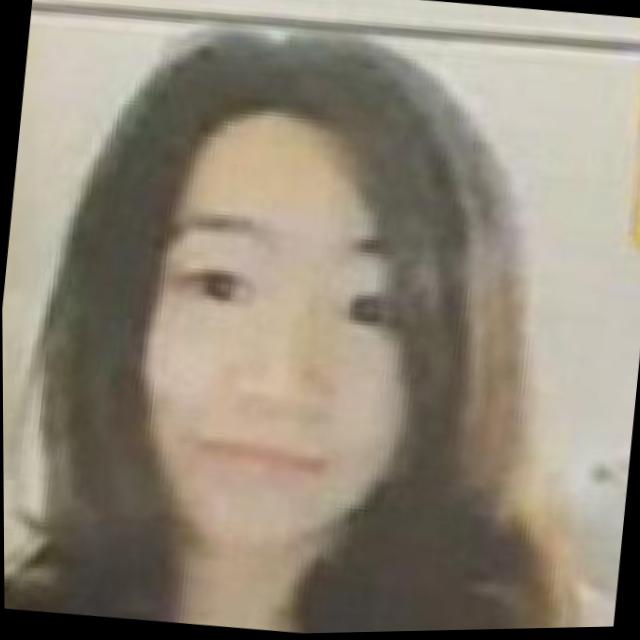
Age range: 21-44